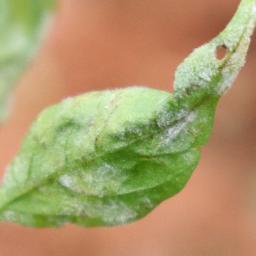
Label: powdery mildew